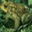
Label: frog